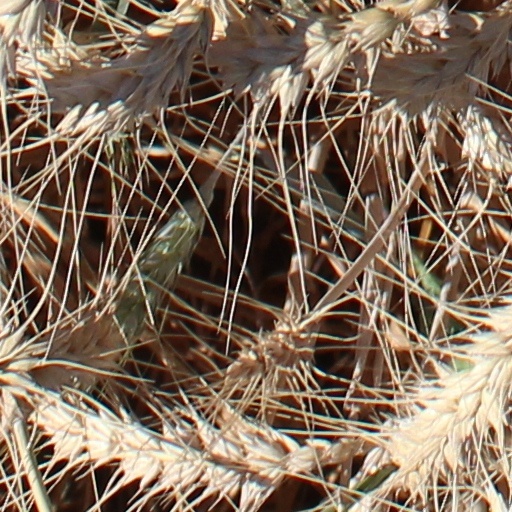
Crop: wheat